Richie Kotzen

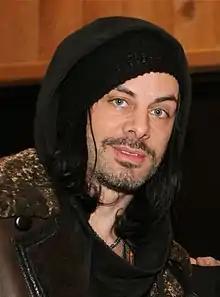
Kotzen in 2011

Richard Dale Kotzen Jr. (born February 3, 1970) is an American rock guitarist, singer, and songwriter. As a solo artist, Kotzen has a back catalogue of more than 20 album releases. He was signed to California-based Shrapnel Records from 1988 to 1991, and again from 1995 to 1997. He was a member of glam metal band Poison from 1991 to 1993, Mr. Big from 1999 to 2002, and since 2012, has been the frontman of the band The Winery Dogs.